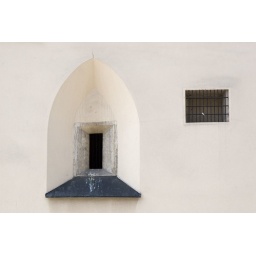
Small window on unknown building in main market square (Rynek Glowny), Krakow